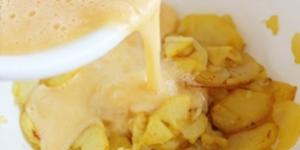
tortilla espanola sin cebolla